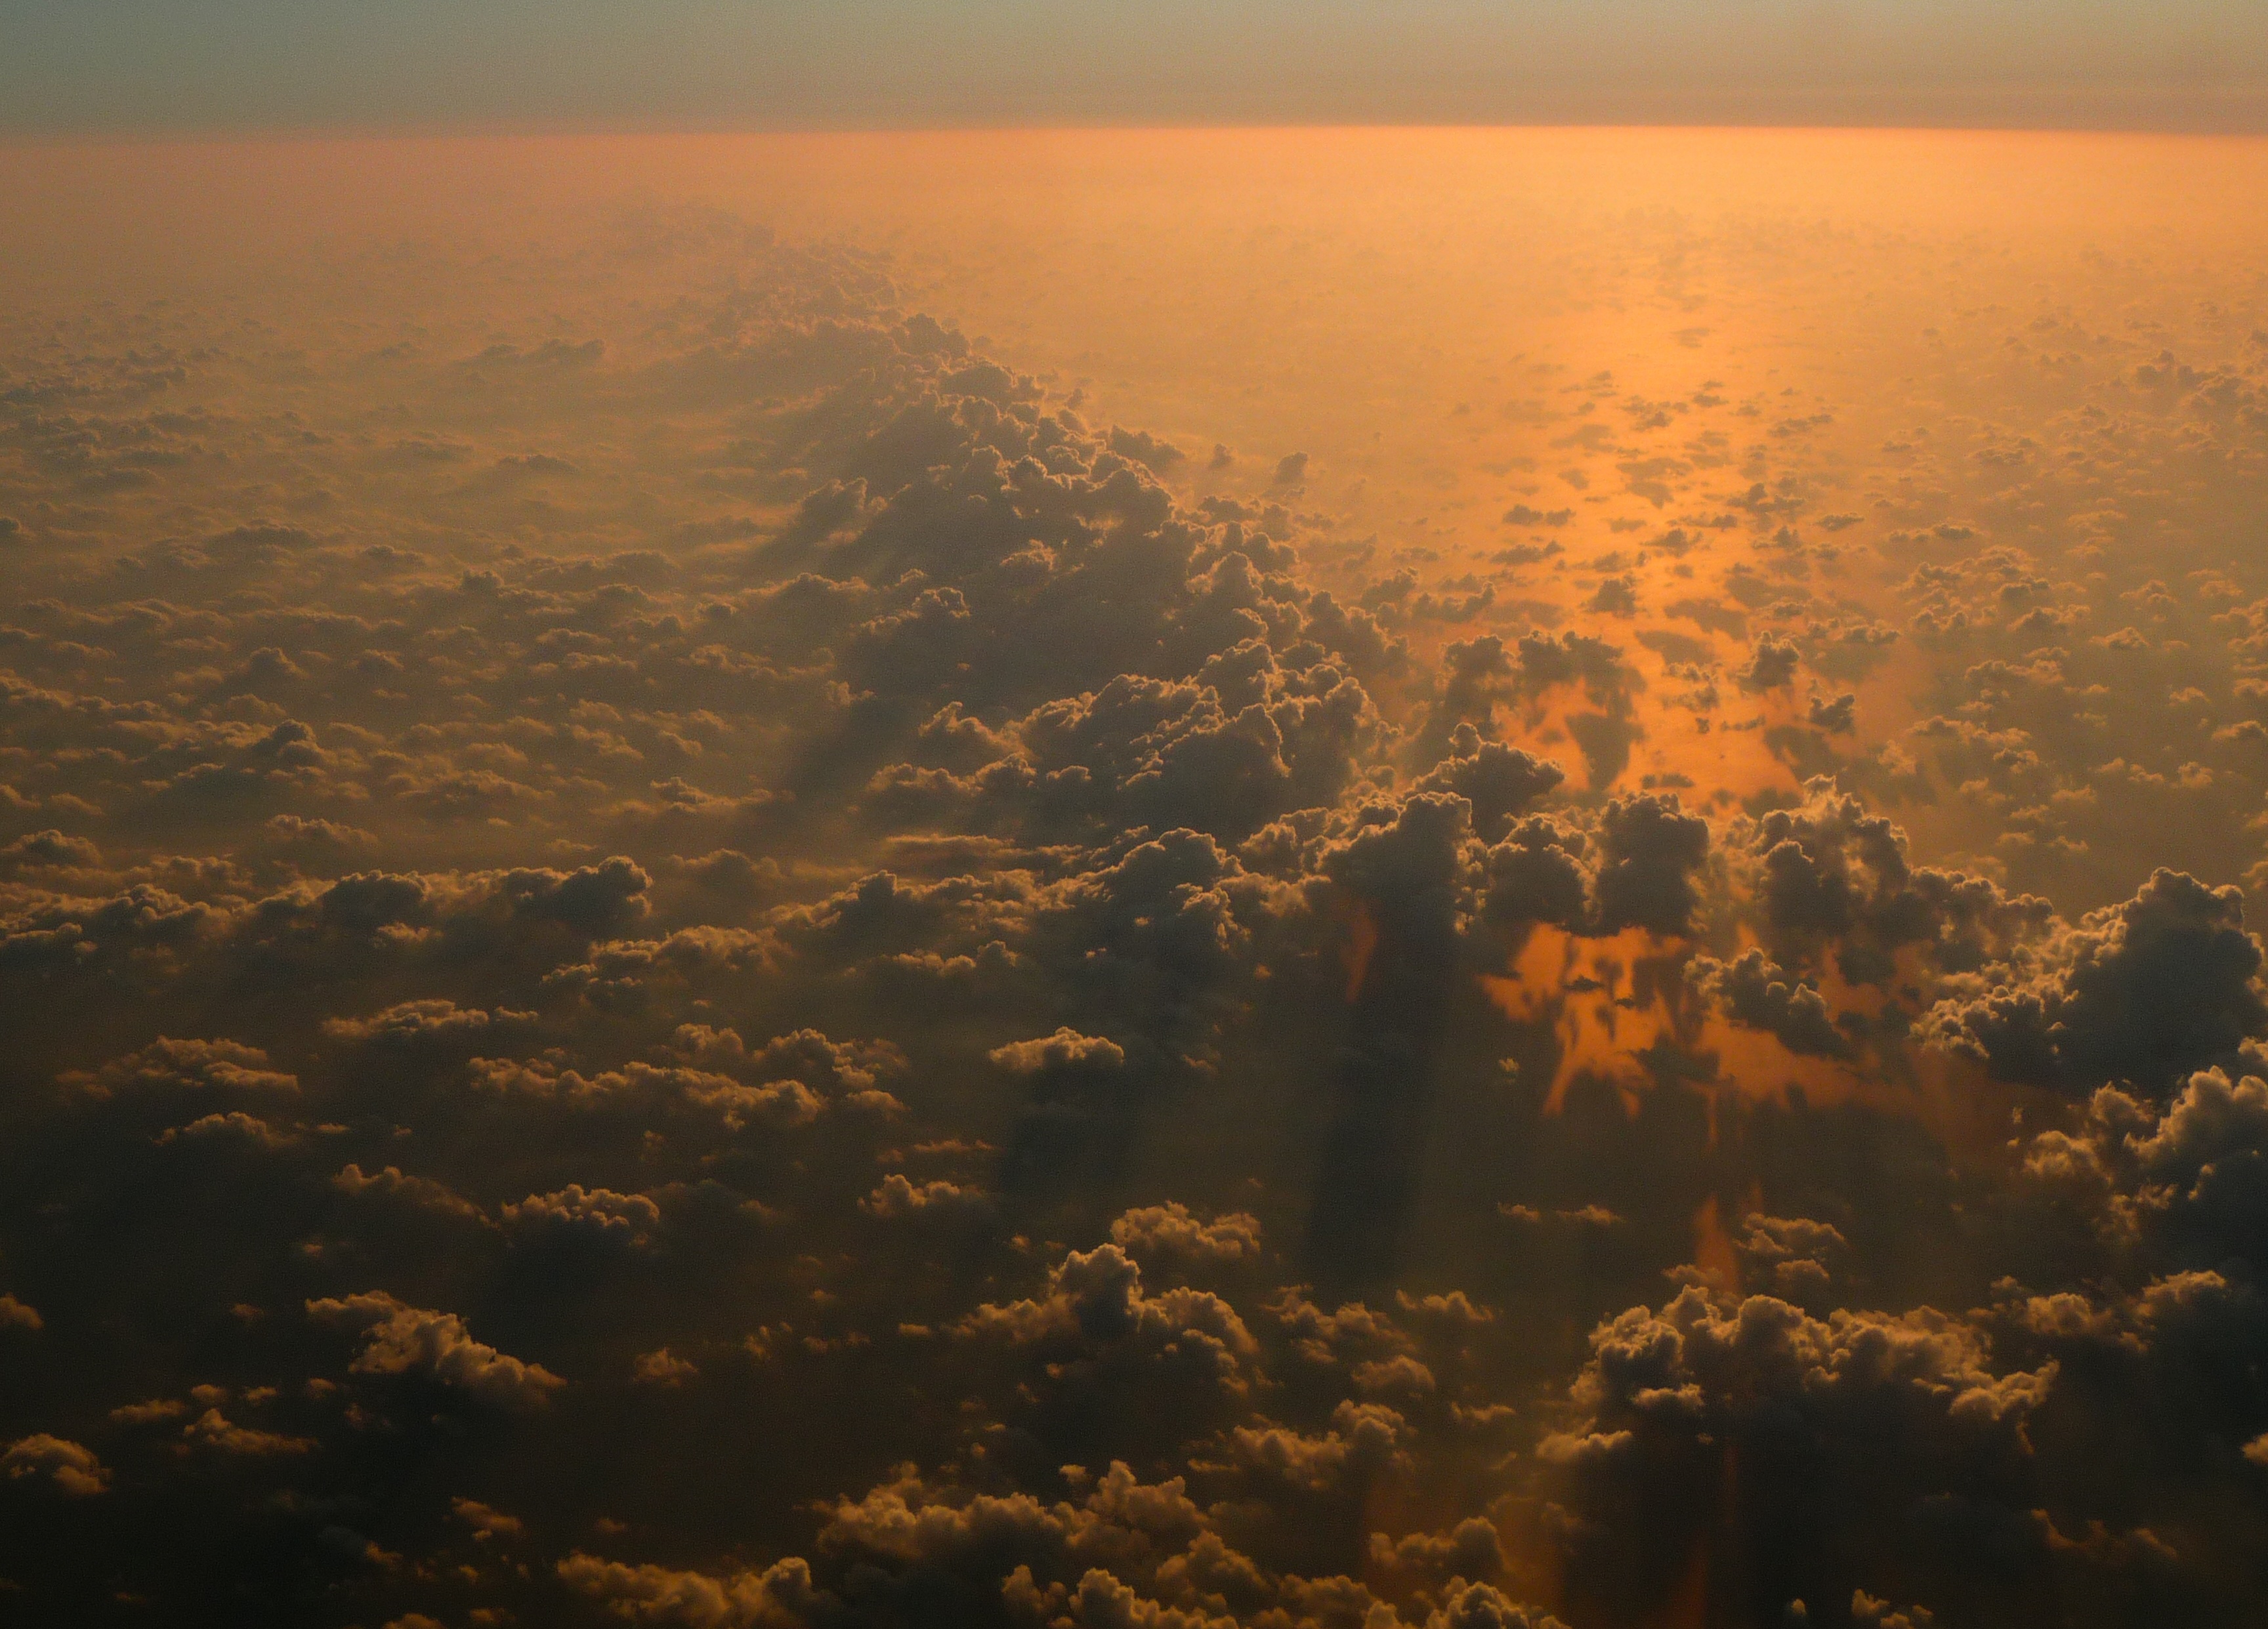
sea, coast, horizon, cloud, sky, sun, sunrise, sunset, sunlight, morning, view, dawn, atmosphere, flying, dusk, evening, reflection, heaven, endless, freedom, aerial, cloudscape, clouds, afterglow, above the clouds, meteorological phenomenon, atmospheric phenomenon, red sky at morning